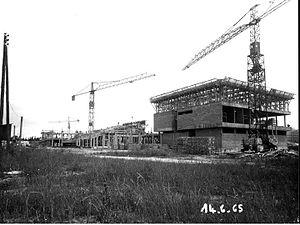
Construction ENSP
L'École des hautes études en santé publique, dont le siège est situé à Rennes sur le campus de Villejean, est avec l'École nationale d'administration et l'Institut national des études territoriales, l'une des trois grandes écoles françaises de la fonction publique administrative. Elle est spécialisée dans la formation des cadres supérieurs, cadres français ou étrangers de la santé publique et contribue à la recherche en santé publique au niveau national et international. L'EHESP reprend les missions de l'ex-École nationale de la santé publique créée en 1945 et de l’université au 1ᵉʳ janvier 2008.